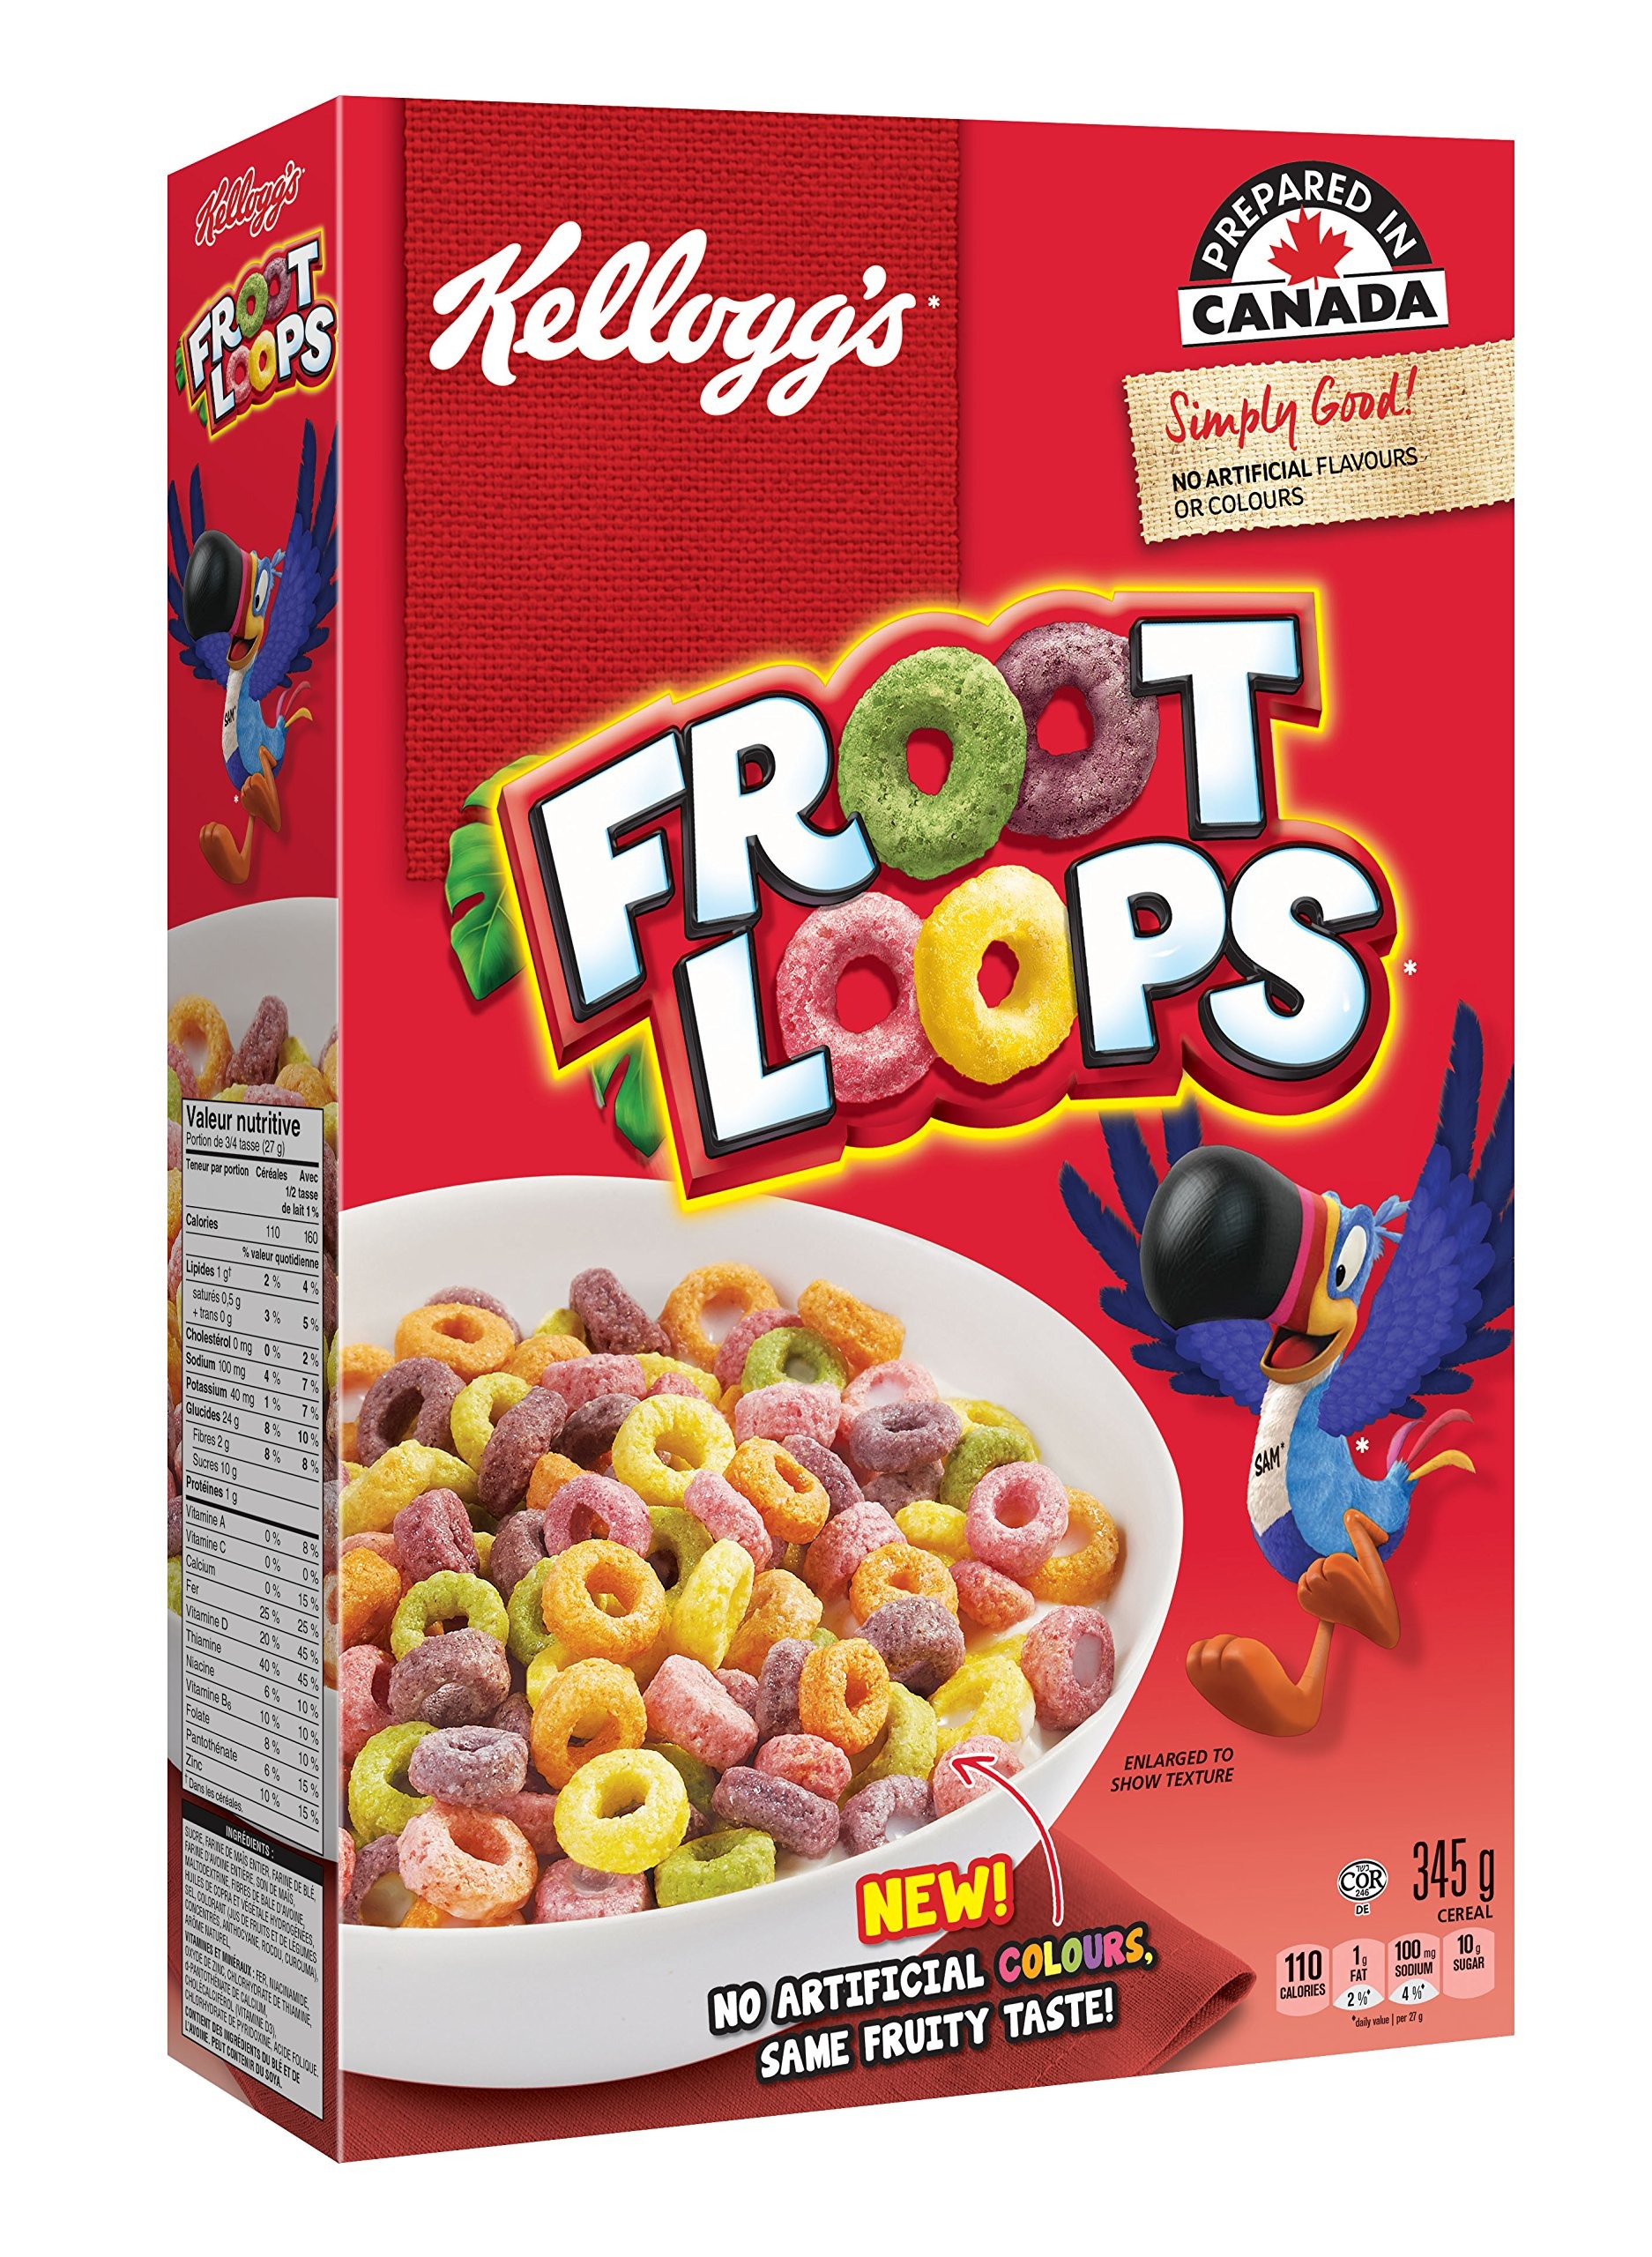
Item Name: Kellogg's Froot Loops Cereal, 345g/12.2oz, Imported from Canada}
Value: 1.0
Unit: Count

Price: 21.94